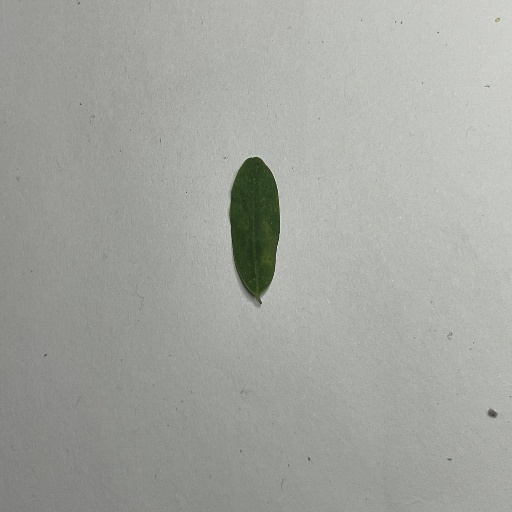
Species: Sojina
Leaf condition: Bacterial Spot